Riccardo Lucca

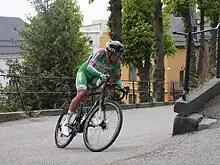
Lucca at the 2023 Tour of Norway

Riccardo Lucca (born 24 February 1997) is an Italian racing cyclist, who last rode for UCI ProTeam .